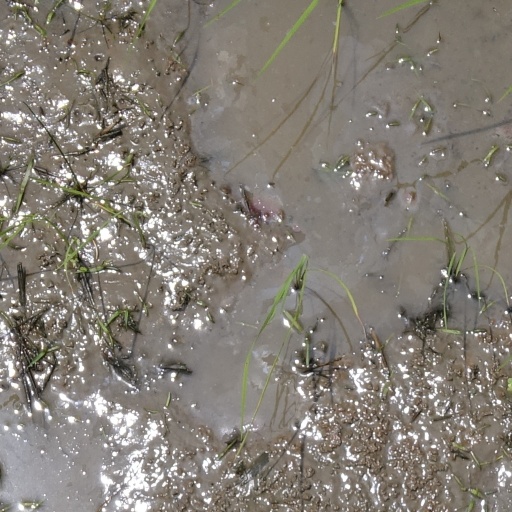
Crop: rice